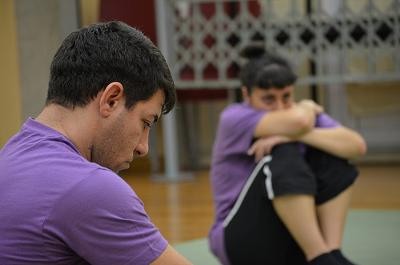
回答: 「Tシャツを褒めてくれたのは嬉しかったけど、まさか同じの買ってくる?信じらんない」『ゴメン...』